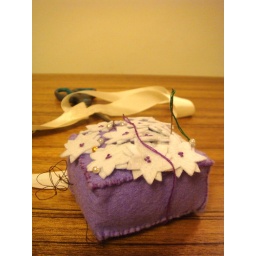
'scattered flowers pincushion' from the Softies book by